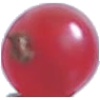
Label: Redcurrant 1